Bowman Gray Stadium

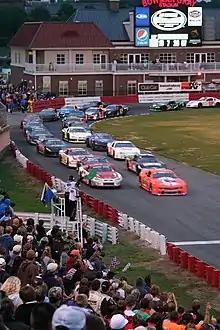
A local NASCAR Weekly Series race at Bowman Gray Stadium in 2011. Since 1949, the stadium's auto racing oval has held NASCAR-sanctioned events.

BGS officially opened on May 1, 1938, for a Christian music festival. The first college football game occurred on October 22 of that year, with Duke winning against Wake Forest in a 7-0 score. The first auto racing events, a midget car program organized by promoter J. C. Calhoun, occurred a year later on September 1 on a dirt track surrounding the football field, with the first race being won by Johnny Wohlfiel. In 1947, another set of midget programs were scheduled and organized by a group named the National Sports Syndicate (NSS) and its director Lou Franco. Under NSS' control, the dirt track was paved with asphalt and set up with protective guardrail in June with city funding under the agreement that NSS would eventually pay off the paving. Both the races and Franco received heavy scrutiny for lackluster attendance and a lack of safety measures leading to accidents causing severe injuries, including a crash that killed driver Bernie Fox. In August, with Franco facing a combined debt of approximately $1,400 (adjusted for inflation, $) to multiple companies, he left the city, failing to pay any of his debts. Four months later, the city was reported to have lost $1,700 from NSS failing to pay rent.